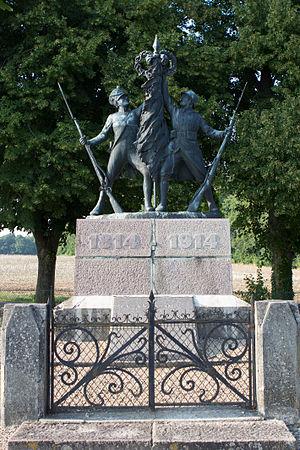
La liste des mémoriaux de la Première Guerre mondiale en France répertorie les monuments et mémoriaux ainsi que les stèles qui honorent la mémoire des morts aux combats, des victimes de bombardements ou d’exactions de l'ennemi ainsi que celle de personnels de santé, de chefs militaires ou politiques pendant la Grande Guerre. Cette liste de prend pas en compte les monuments aux morts communaux.
La liste des mémoriaux et cimetières militaires du département de l’Aisne répertorie les cimetières militaires, les mémoriaux ainsi que les stèles, plaques commémoratives et autres monuments qui honorent la mémoire des morts aux combats, des victimes de bombardements ou d’exactions de l'ennemi ainsi que celle de personnels de santé, de chefs militaires ou politiques pendant :
La ferme d'Hurtebise est un lieu-dit de la commune de Bouconville-Vauclair, situé sur le Chemin des Dames près de Craonne. Cet endroit est un enjeu de la bataille de Craonne qui oppose le 7 mars 1814 l'armée napoléonienne aux armées russes et prussiennes. Un siècle plus tard, la ferme d'Hurtebise est un lieu stratégique où de violents combats opposent les armées allemandes et françaises lors des différentes batailles du Chemin des Dames pendant la Première Guerre mondiale.